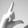
ASL letter: L